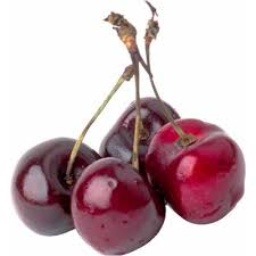
Label: cherry